List of business schools in South Africa

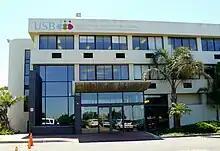
USB main building entrance

This is a list of business schools in South Africa. For the purposes of this list business schools are defined as accredited, degree-granting, postsecondary institutions. Institutions are accredited in South Africa by the Council on Higher Education (CHE), whilst institutions also pursue international accreditation from AMBA, EQUIS and AACSB.